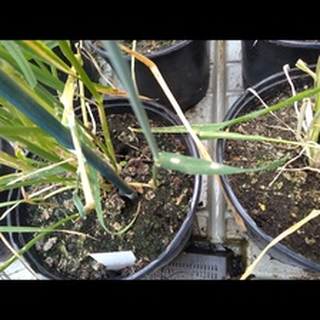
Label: wheat_mildew